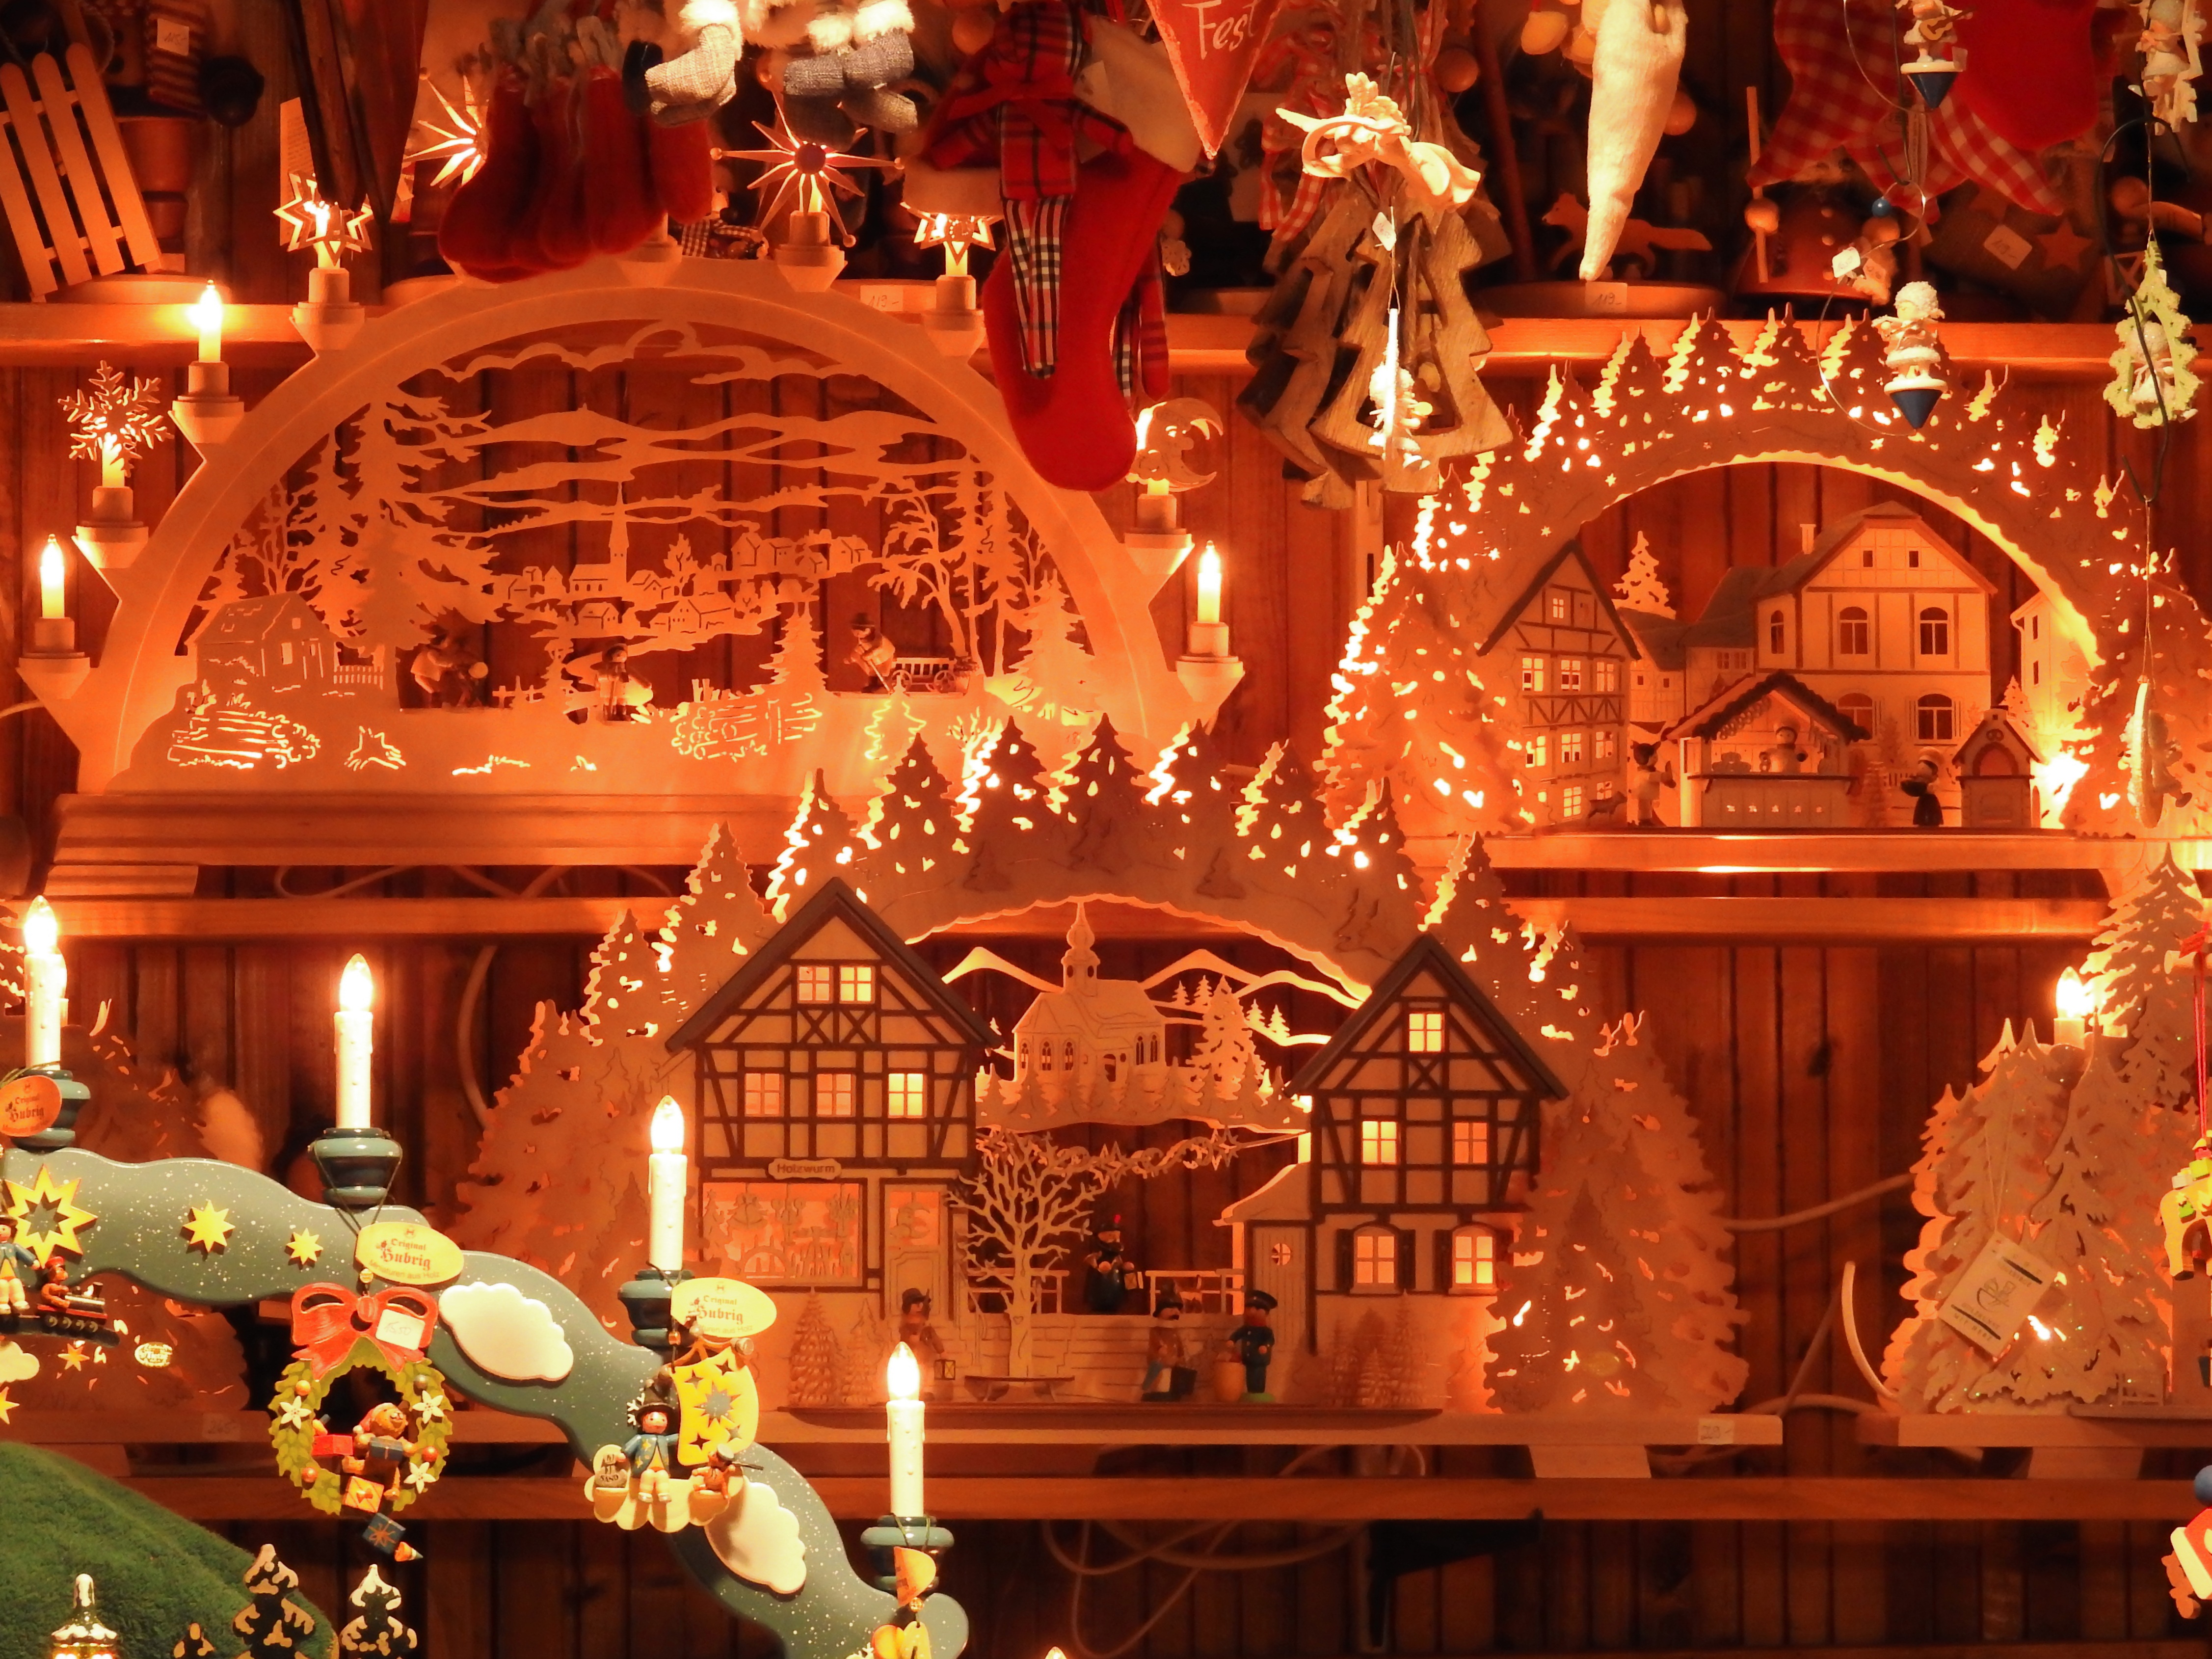
decoration, amusement park, christmas, advent, christmas decoration, christmas time, festival, stand, resort, decorative, christmas market, christmas motif, candle arches, fairy bow, function hall